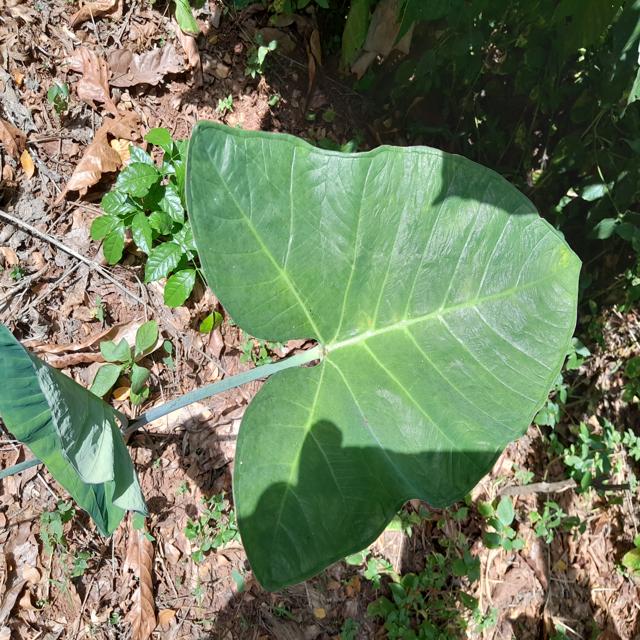
Label: Healthy